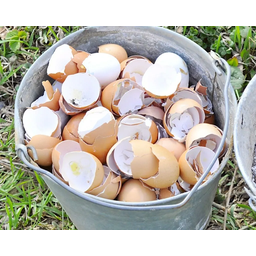
Label: eggshells